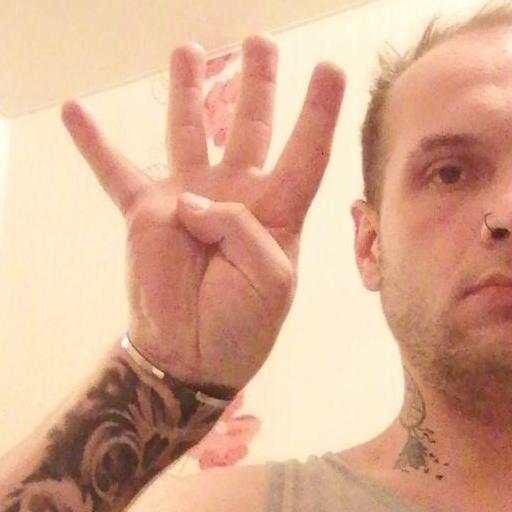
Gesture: four